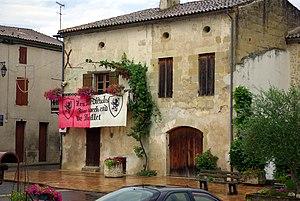
Maison de Gontaud-de-Nogaret (Lot-et-Garonne).
Gontaud-de-Nogaret est une commune du Sud-Ouest de la France, située dans le département de Lot-et-Garonne.